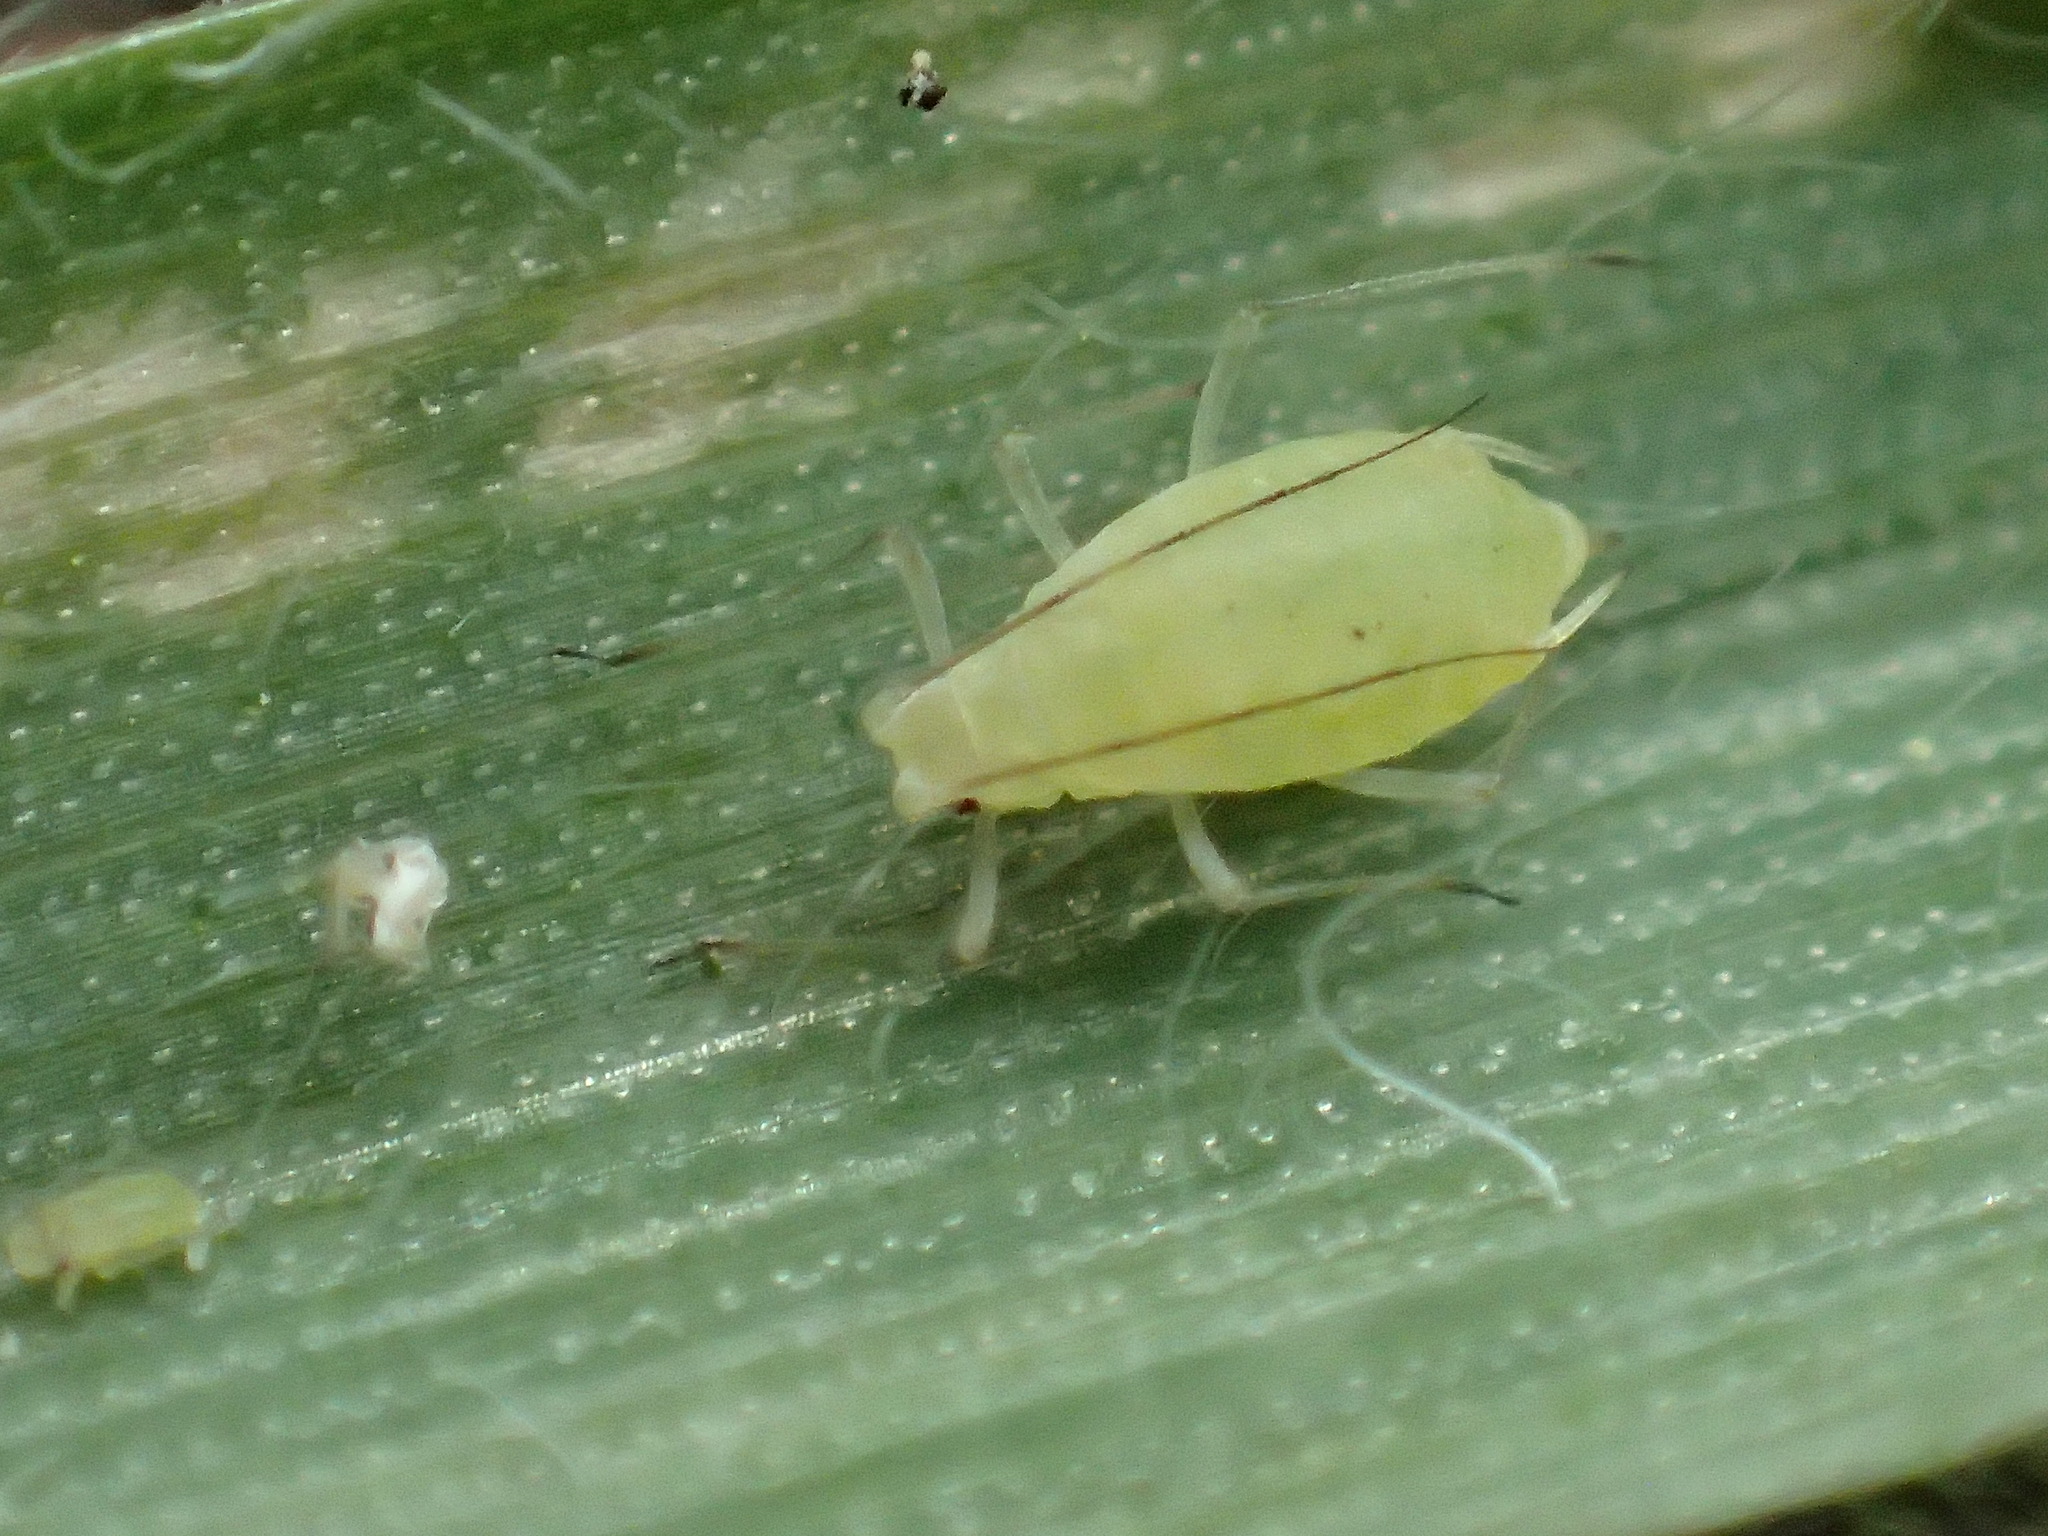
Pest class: cereal_grass_aphid